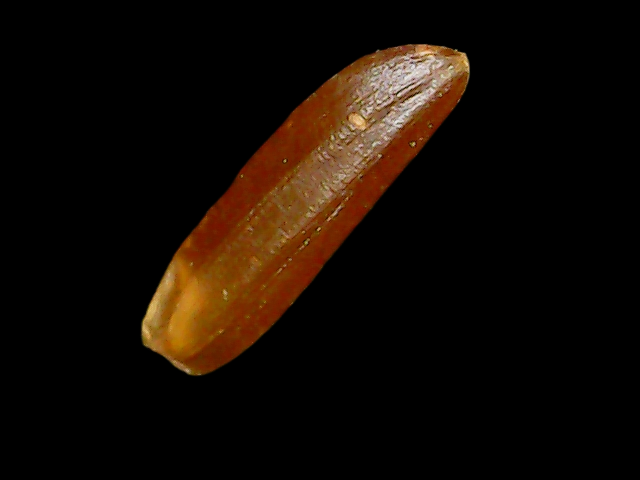
Rice variety: Binadhan20